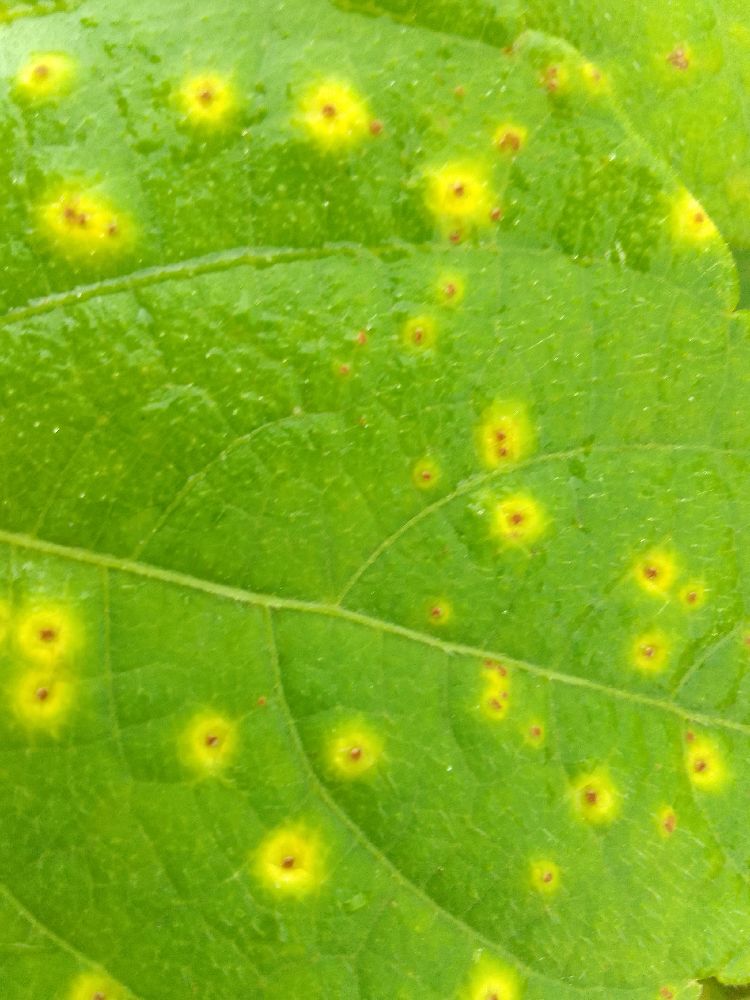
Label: rust